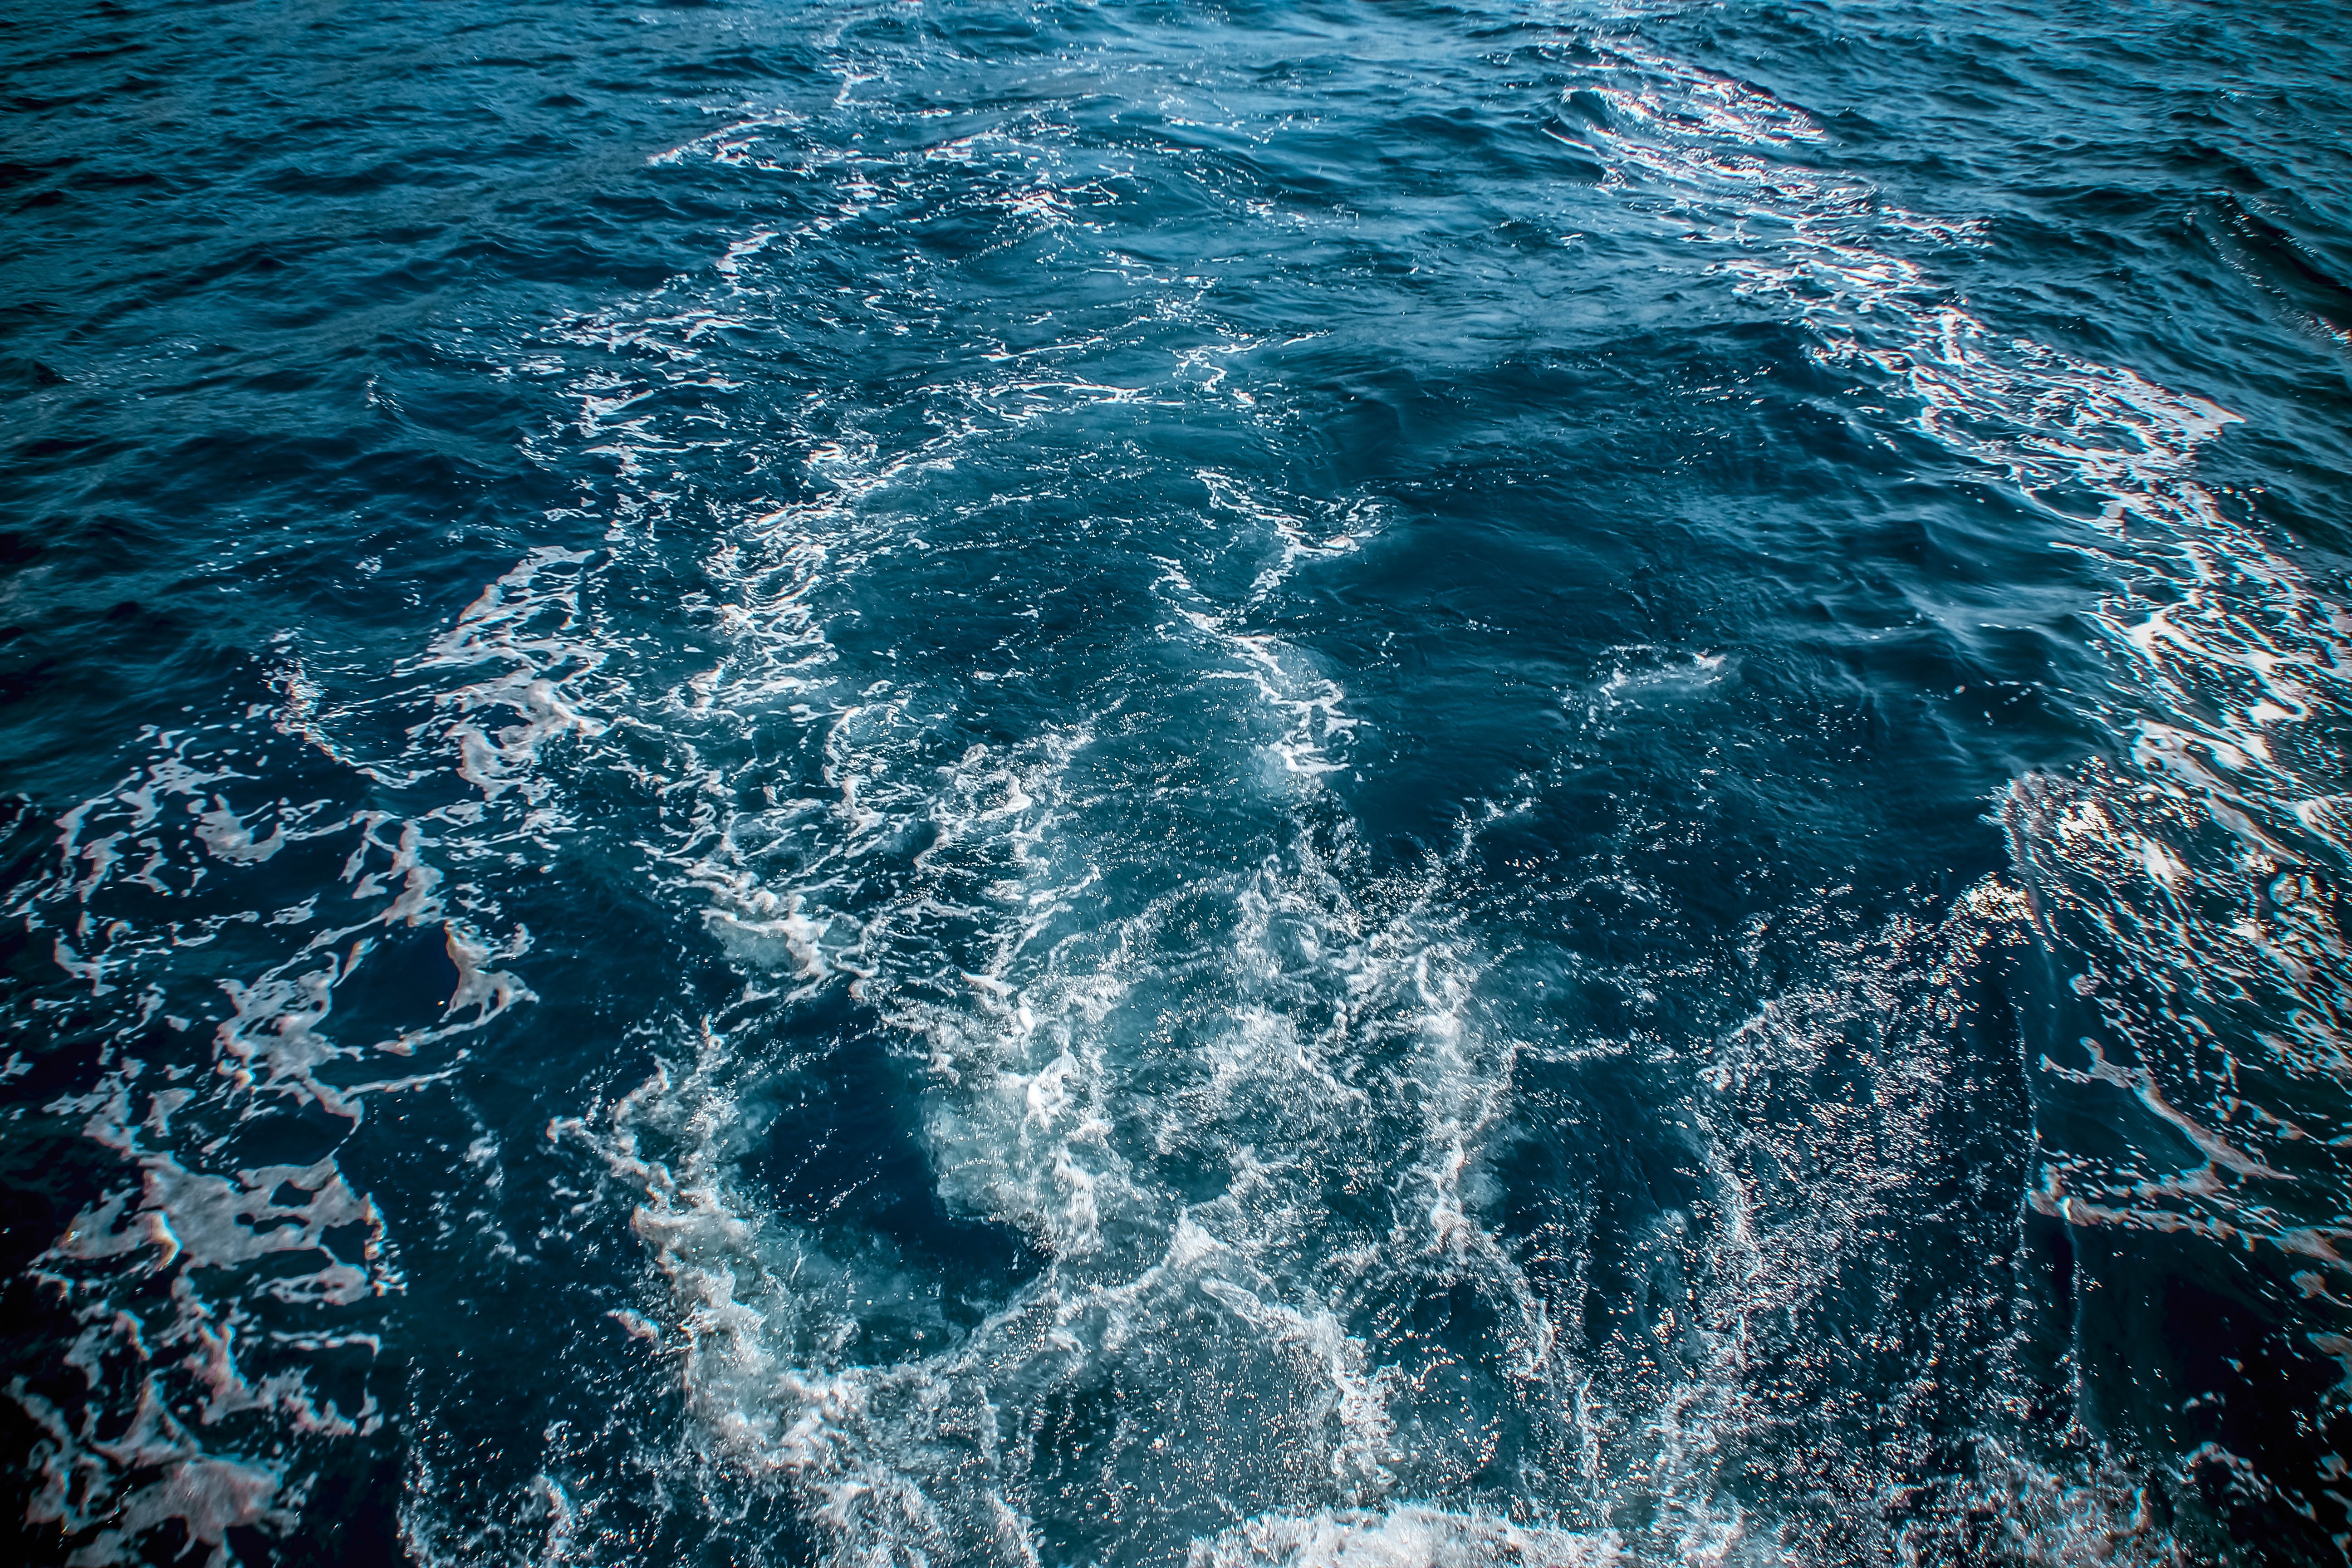
sea, coast, ocean, wave, wind wave, marine biology